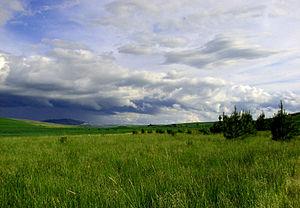
Les prairies palousiennes forment une écorégion terrestre nord-américaine du type Prairies, savanes et brousses tempérées du World Wildlife Fund